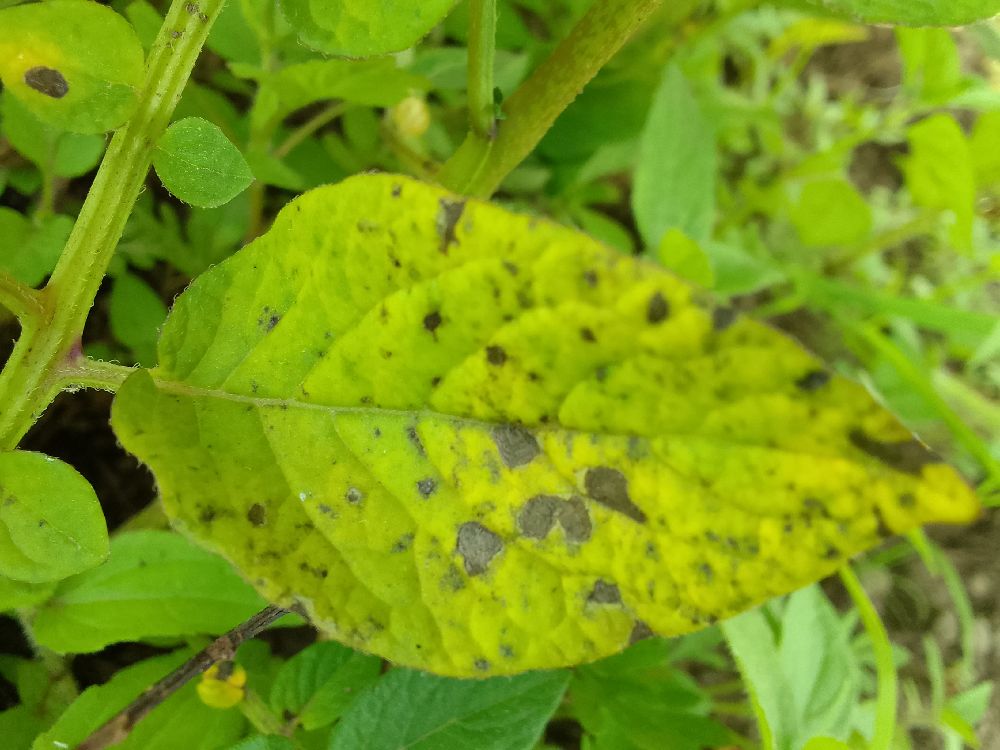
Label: Early blight